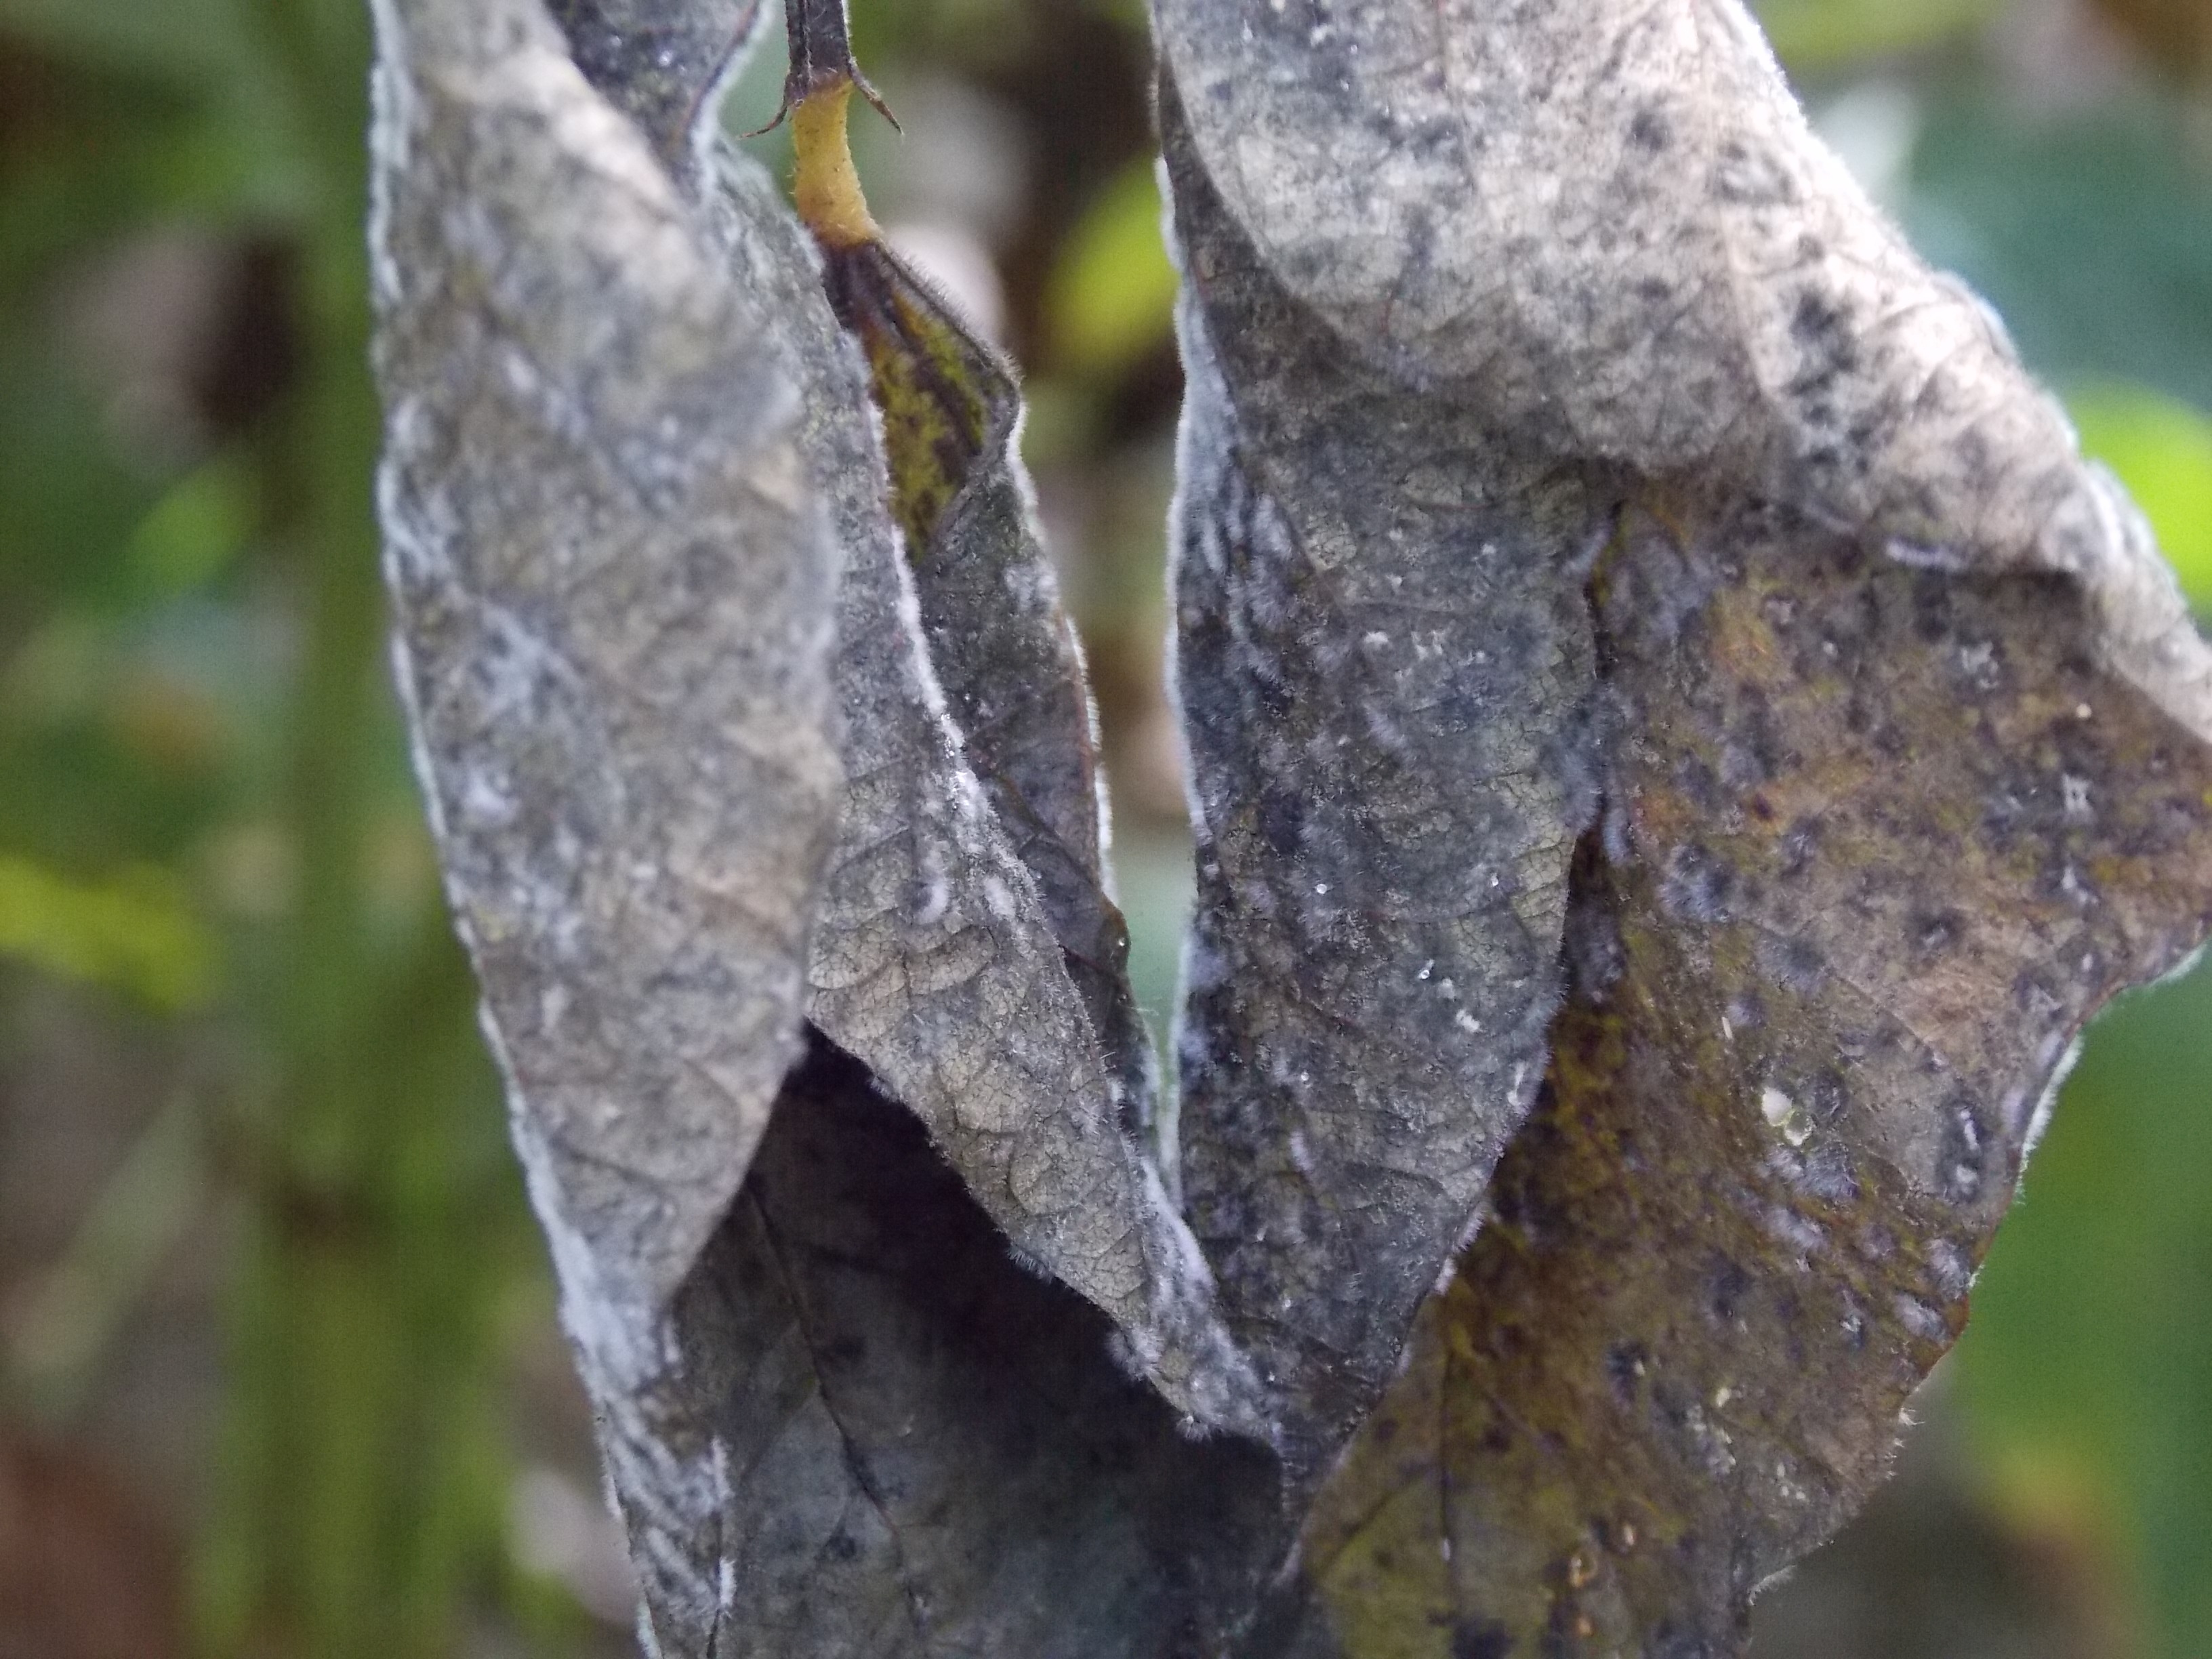
Label: Disease